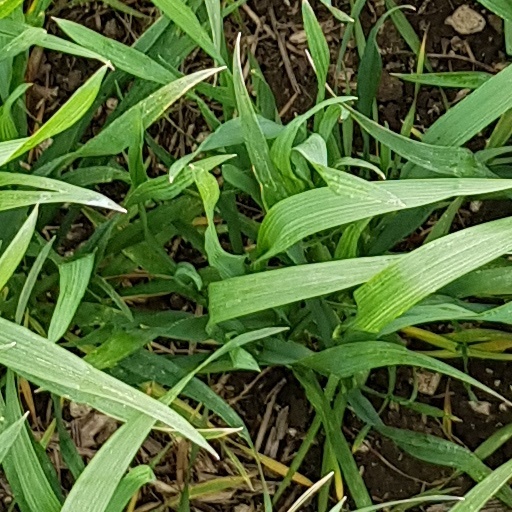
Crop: wheat